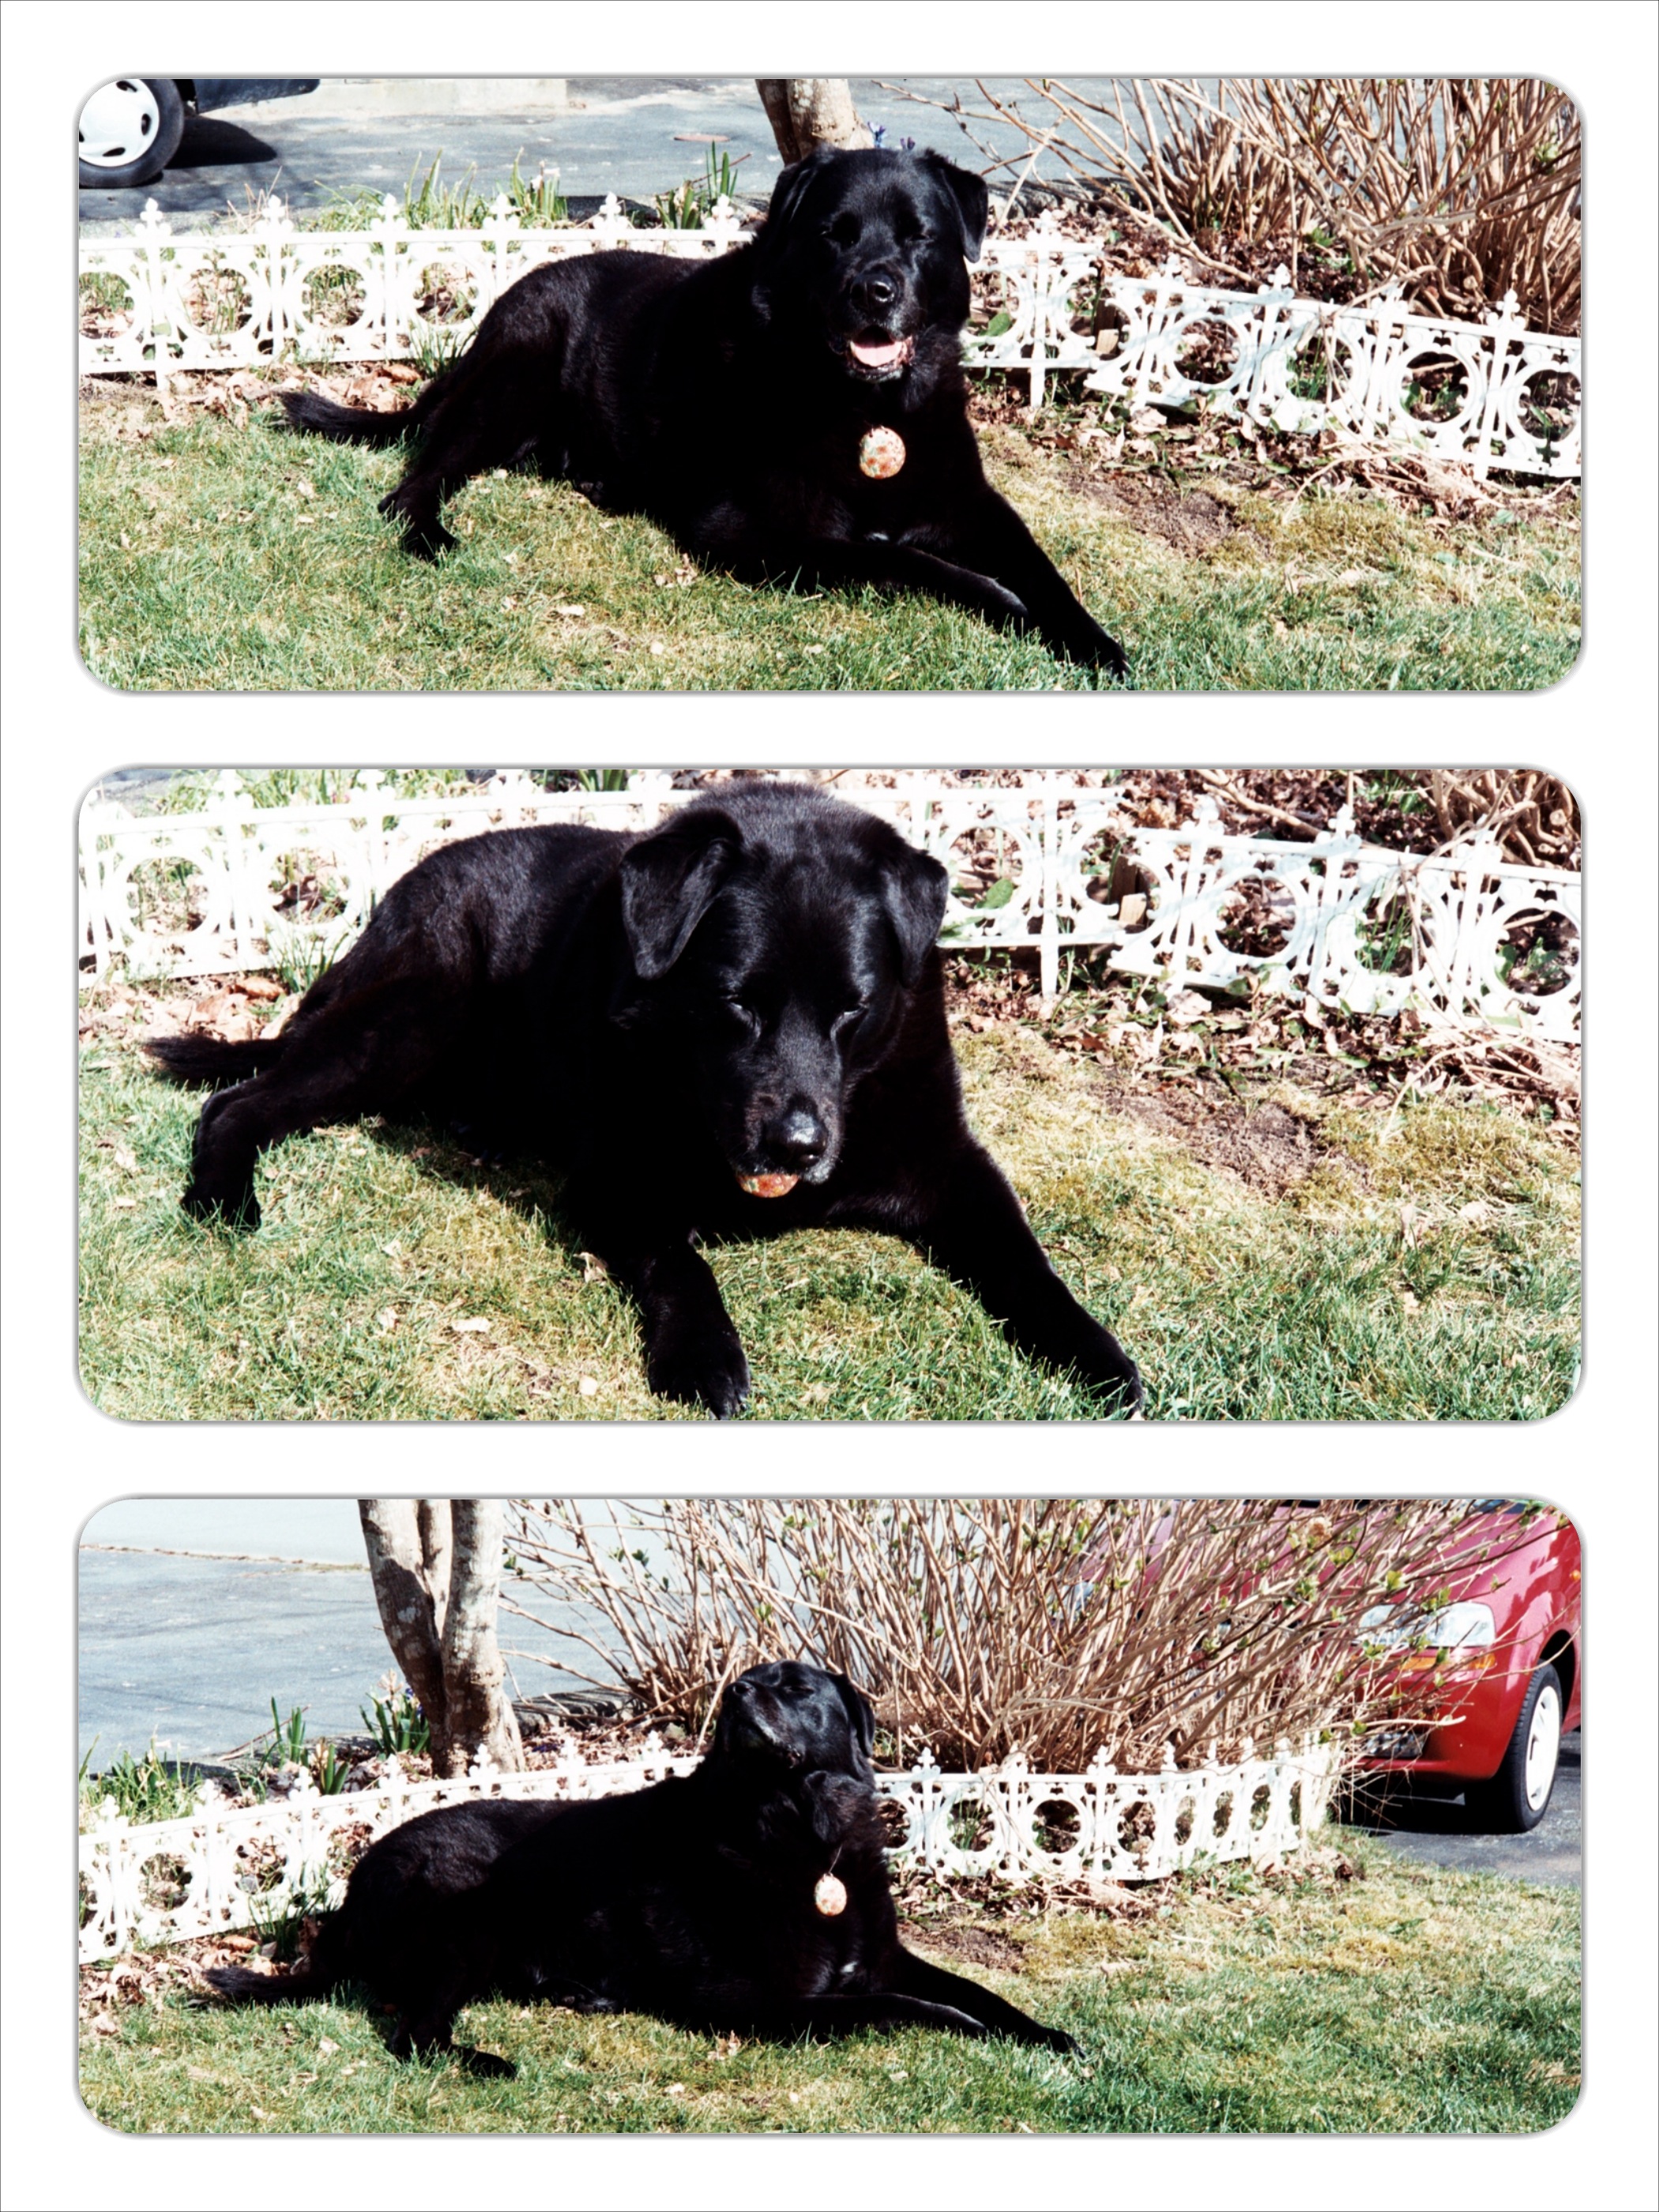
grass, lawn, dog, film, mammal, posing, sunny, bright, labrador retriever, collage, trio, yard, labrador, retriever, pup, lab, blacklab, konicaautos2, fotor, fujifilmproplusii200, dog like mammal